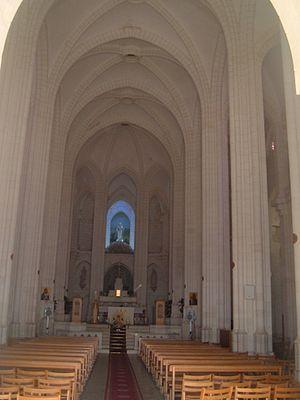
La basilique de Jésus-Adolescent ou église des Salésiens est une église catholique de Nazareth appartenant aux Salésiens de Don Bosco.